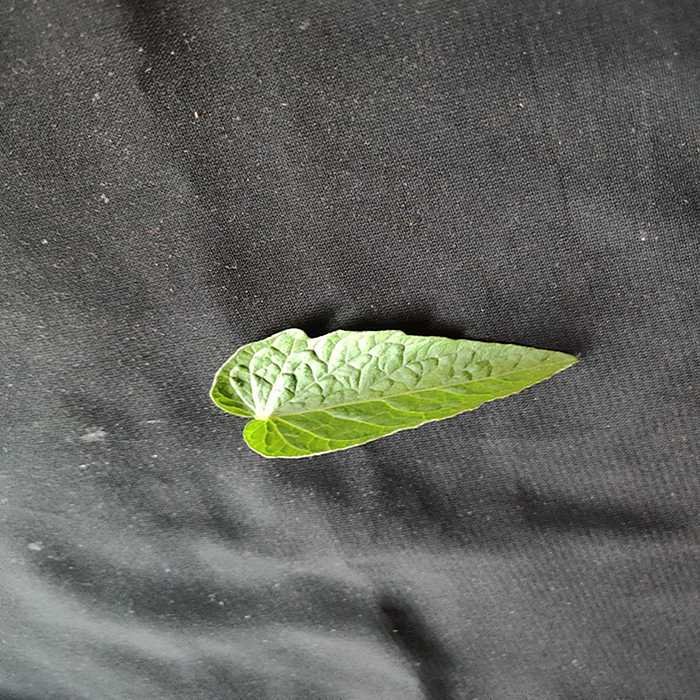
Plant: Tomato
Label: Tomato Fresh leaf